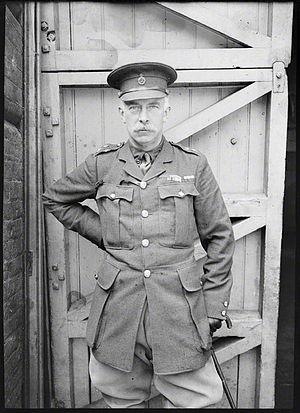
Adolphus Cambridge, 1ᵉʳ marquis de Cambridge, né Prince Adolphe de Teck et plus tard duc de Teck, est un parent de la famille royale britannique, un arrière-petit-fils de George III et le frère cadet de la reine Mary, l'épouse du roi George V. En 1900, il succède à son père comme duc de Teck dans le royaume de Wurtemberg. Il renonce à ses titres allemands en 1917 pour devenir marquis de Cambridge.
Christina Broom, née Livingston, est une photographe écossaise, reconnue comme la première femme photographe de presse du Royaume-Uni.